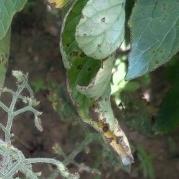
Crop: Tomato
Condition: virosis-d